Wangjing (Beijing)

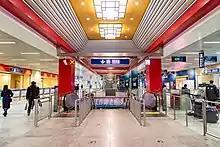
Beijing Subway Line 15 Wangjing Station

Wangjing houses many technology companies, both small startup companies, as well as national, and large international corporations. Examples include: